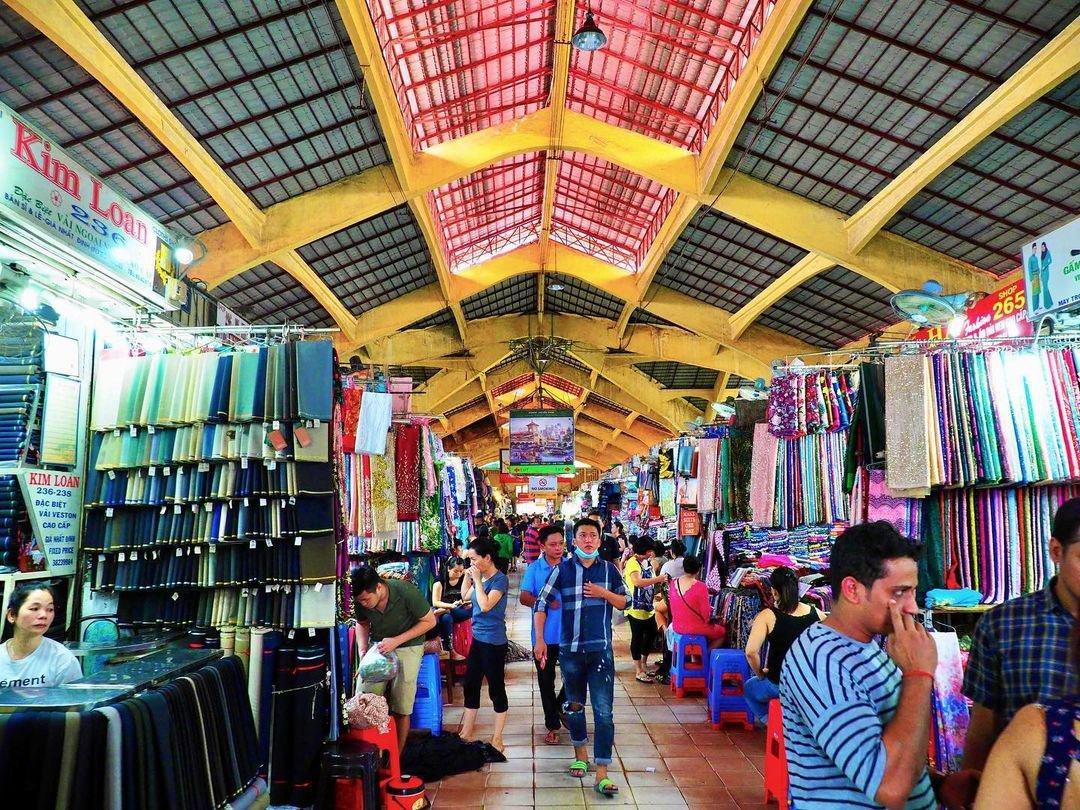
có nhiều mặt hàng vải được bày bán ở những gian hàng hai bên